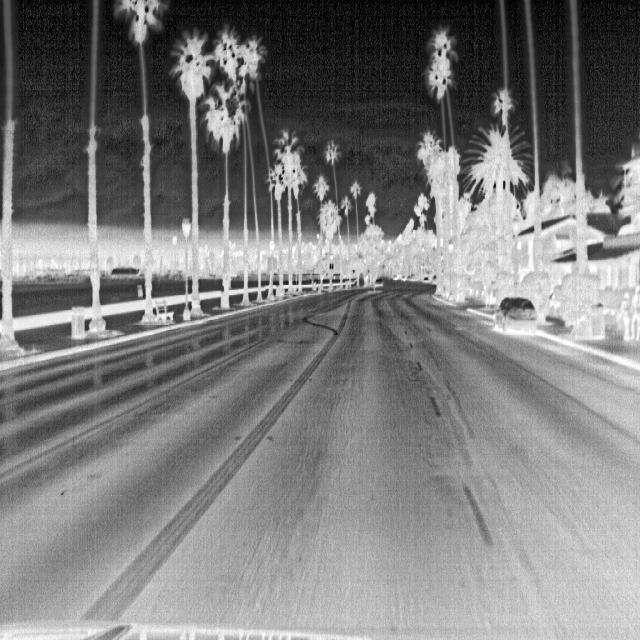
Detected objects:
label: person
label: person